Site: brandenburg
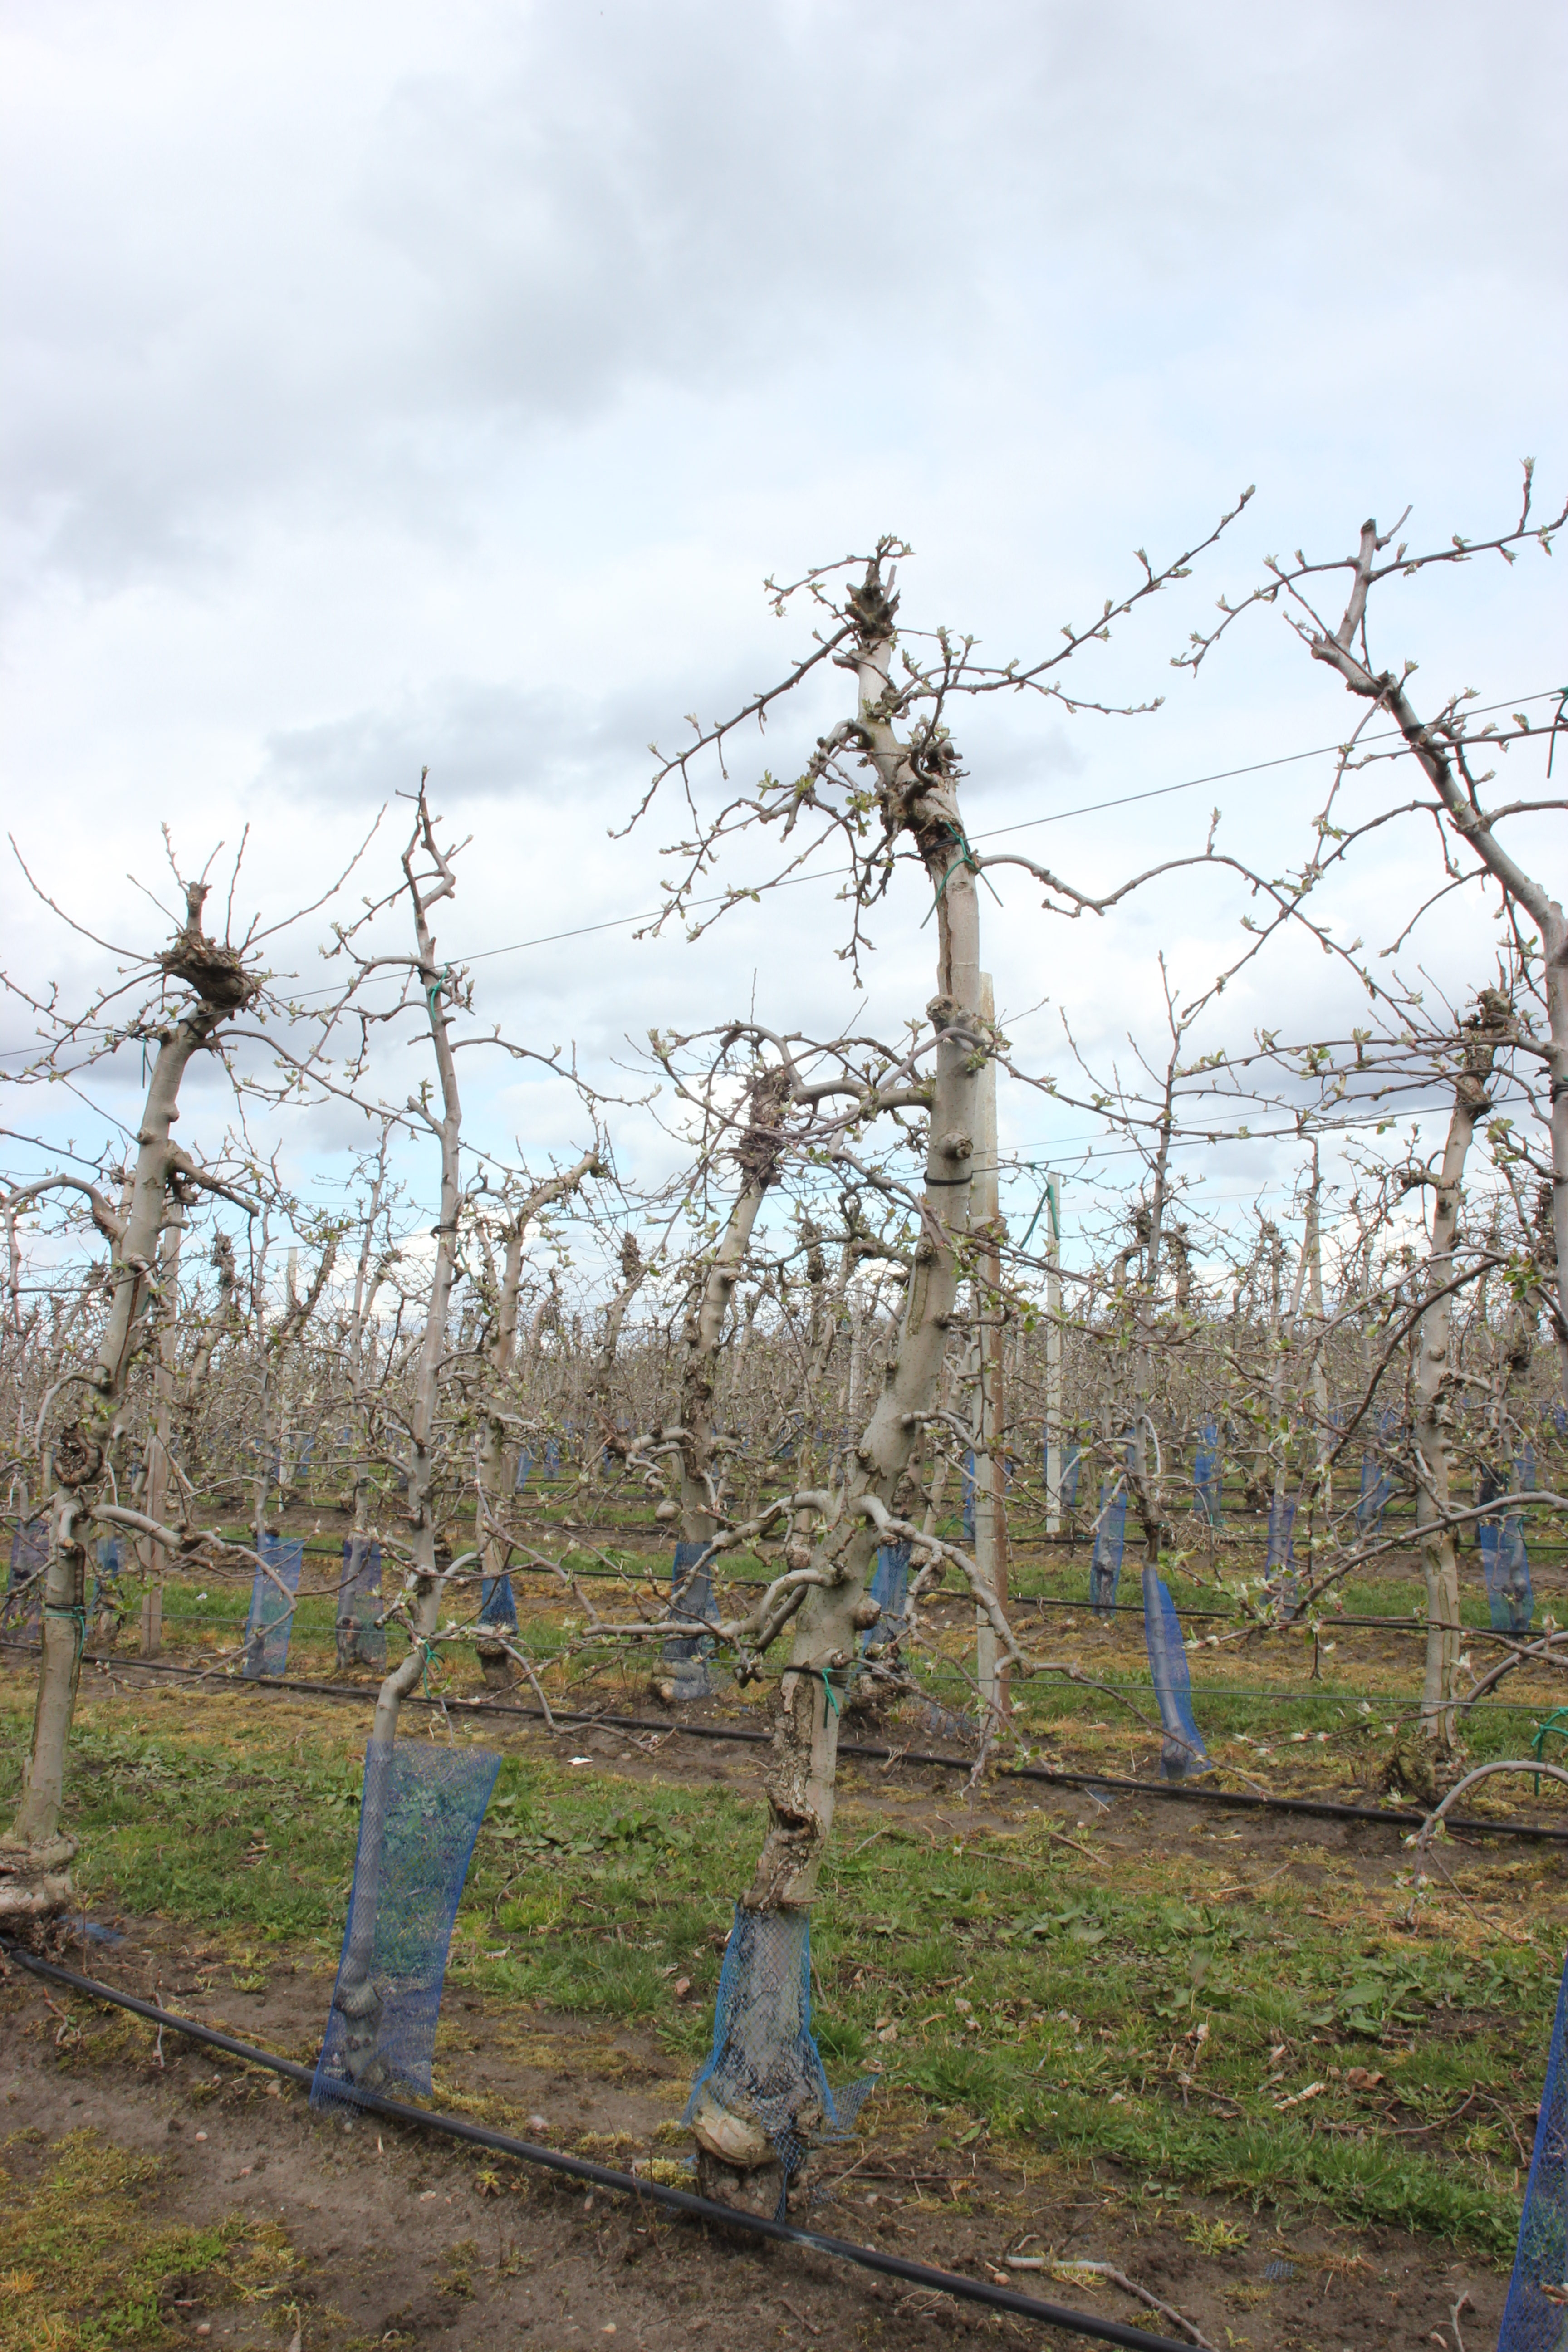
Growth stage (BBCH 55): Inflorescence emergence